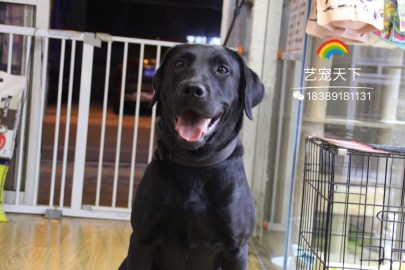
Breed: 3580-n000122-Labrador_retriever